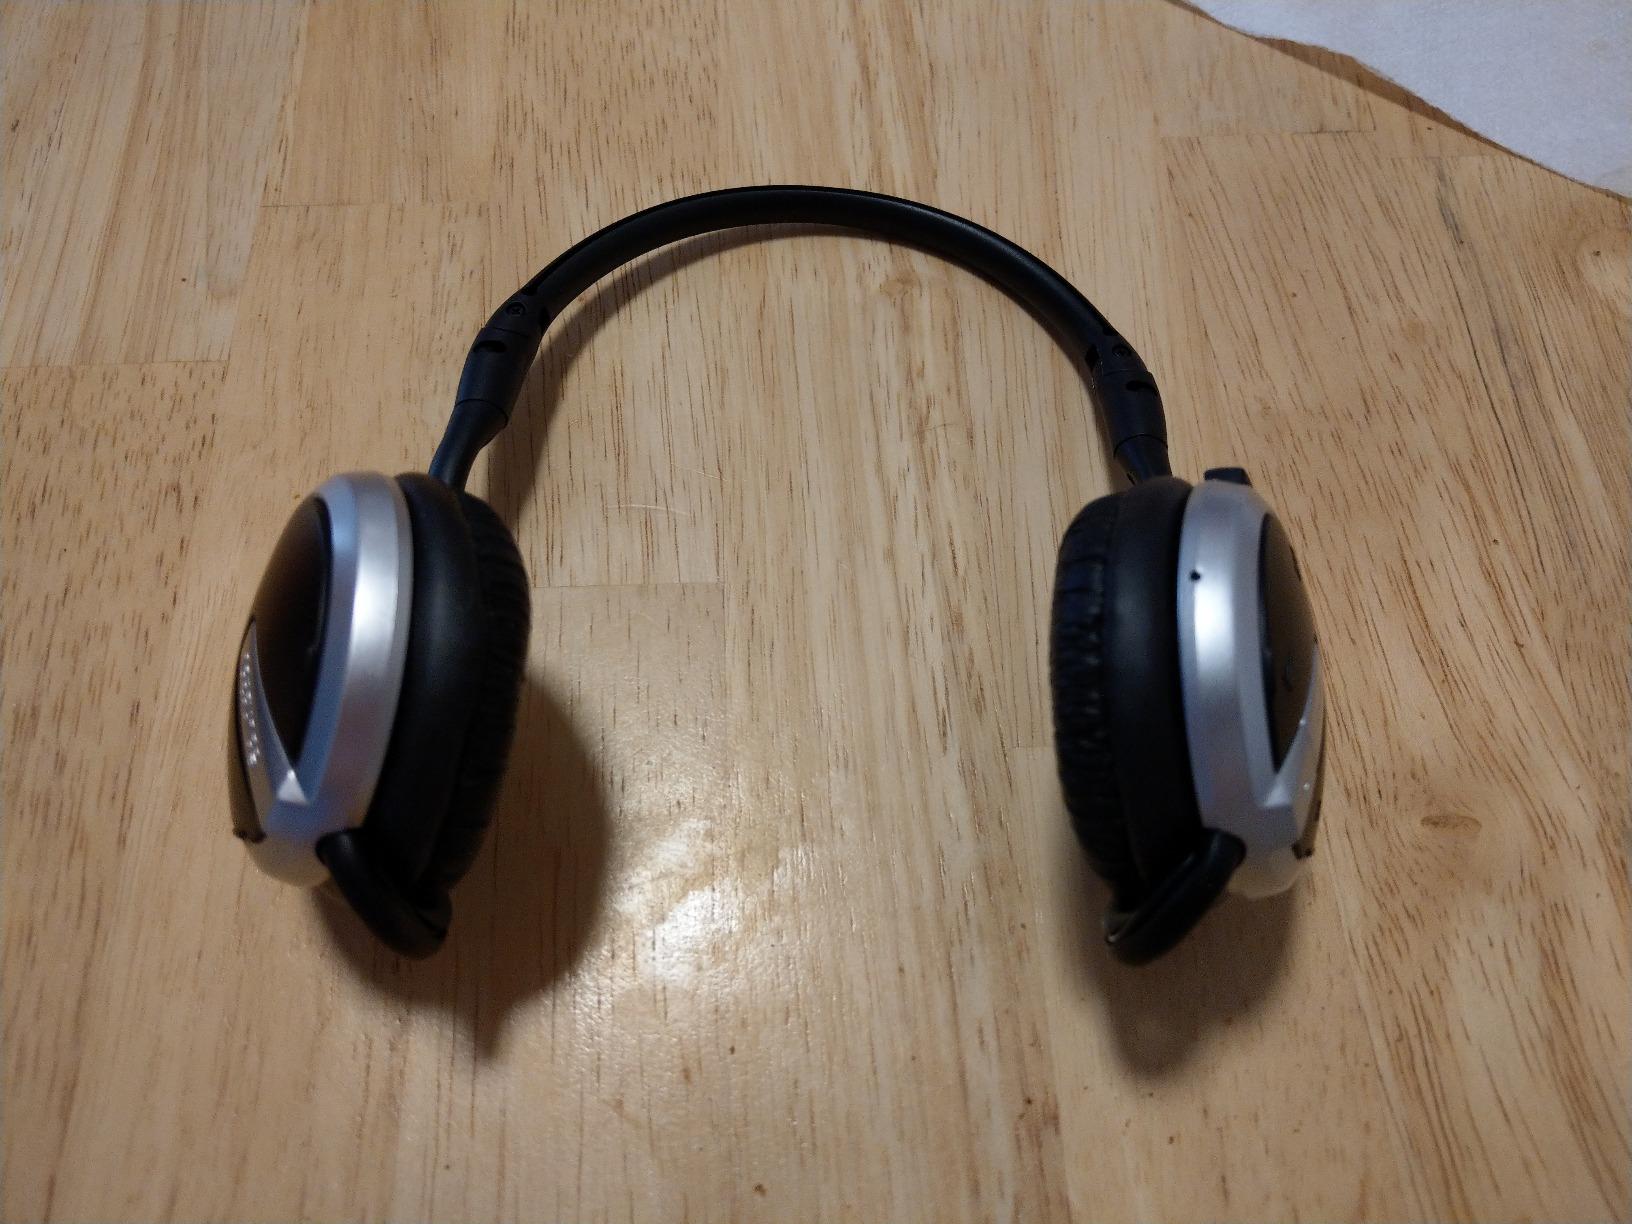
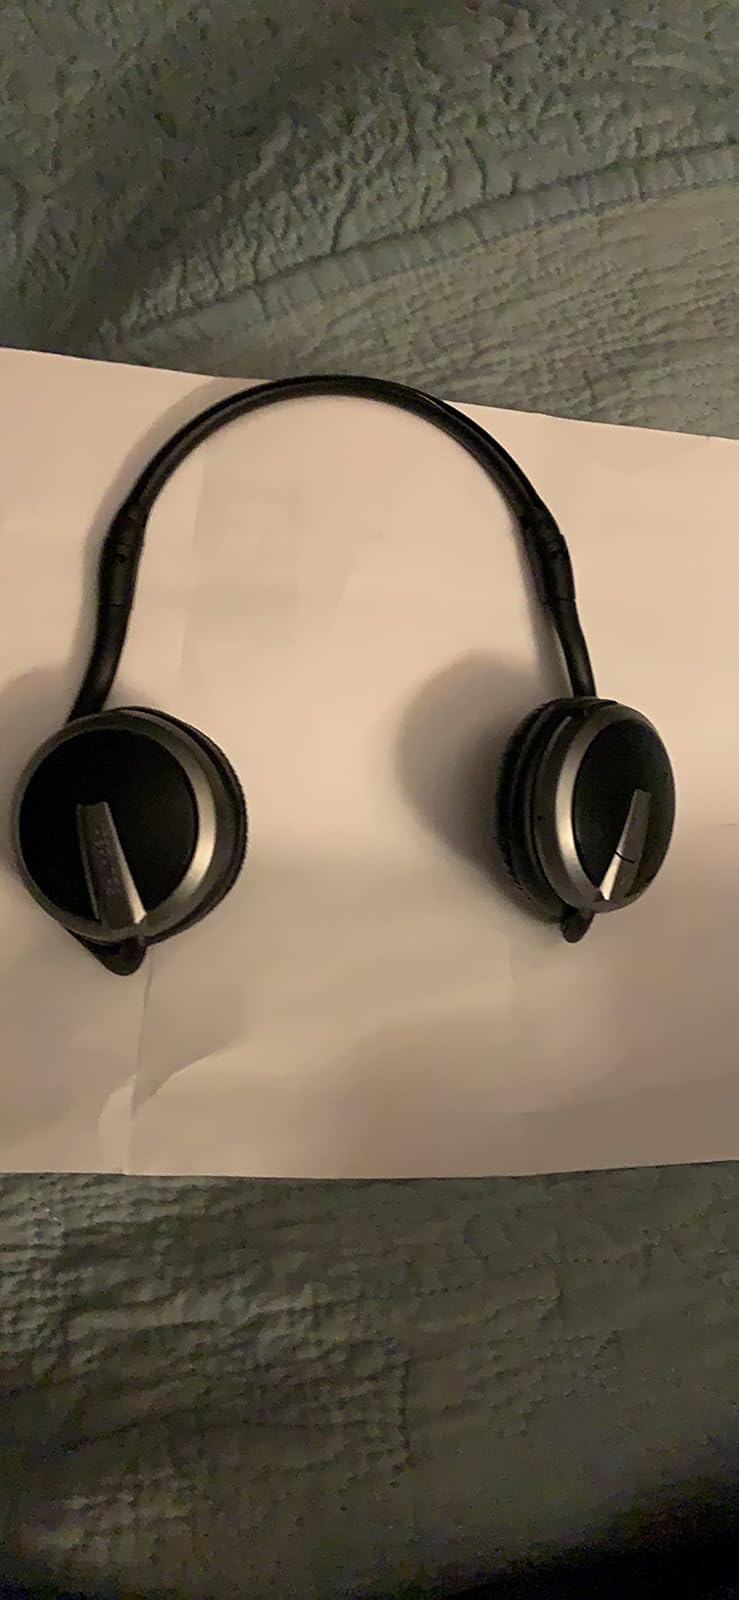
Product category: headphones
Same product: yes